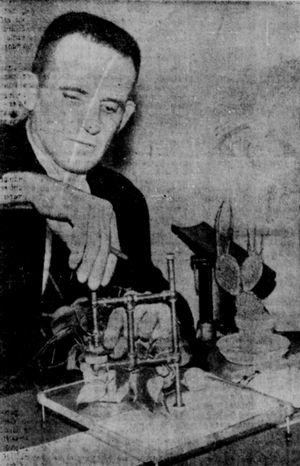
"Grover Cleveland ""Cleve"" Backster Jr. était un spécialiste des interrogatoires travaillant pour la Central Intelligence Agency. Il est surtout connu pour ses expériences sur la perception des plantes dans les années 1960.